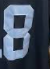
Number: 8